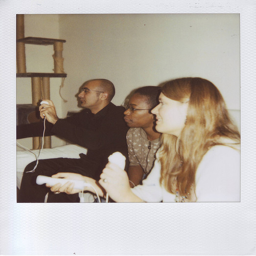
Three people sitting on a sofa playing video games.
This is an image of three people playing wii.
Three people sitting on a couch holding Wii controllers.
A man and two women with Wii video game controllers.
Three people holding game console controllers sit on a couch.